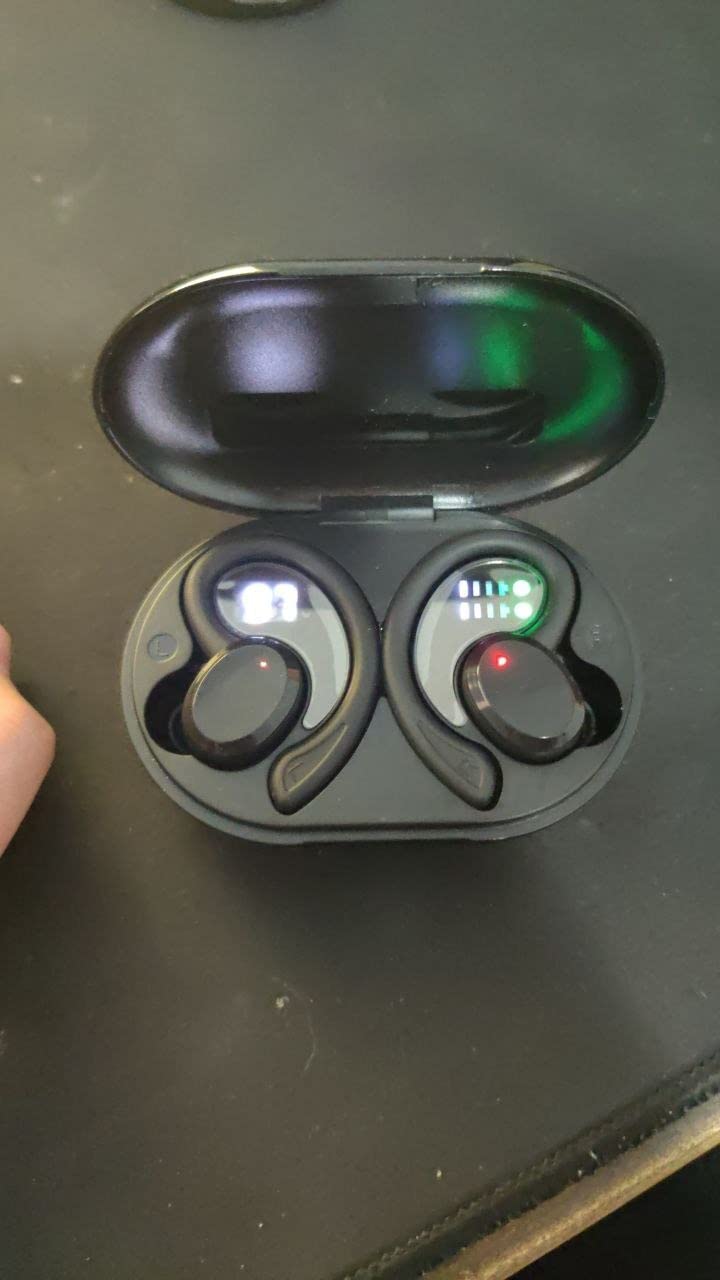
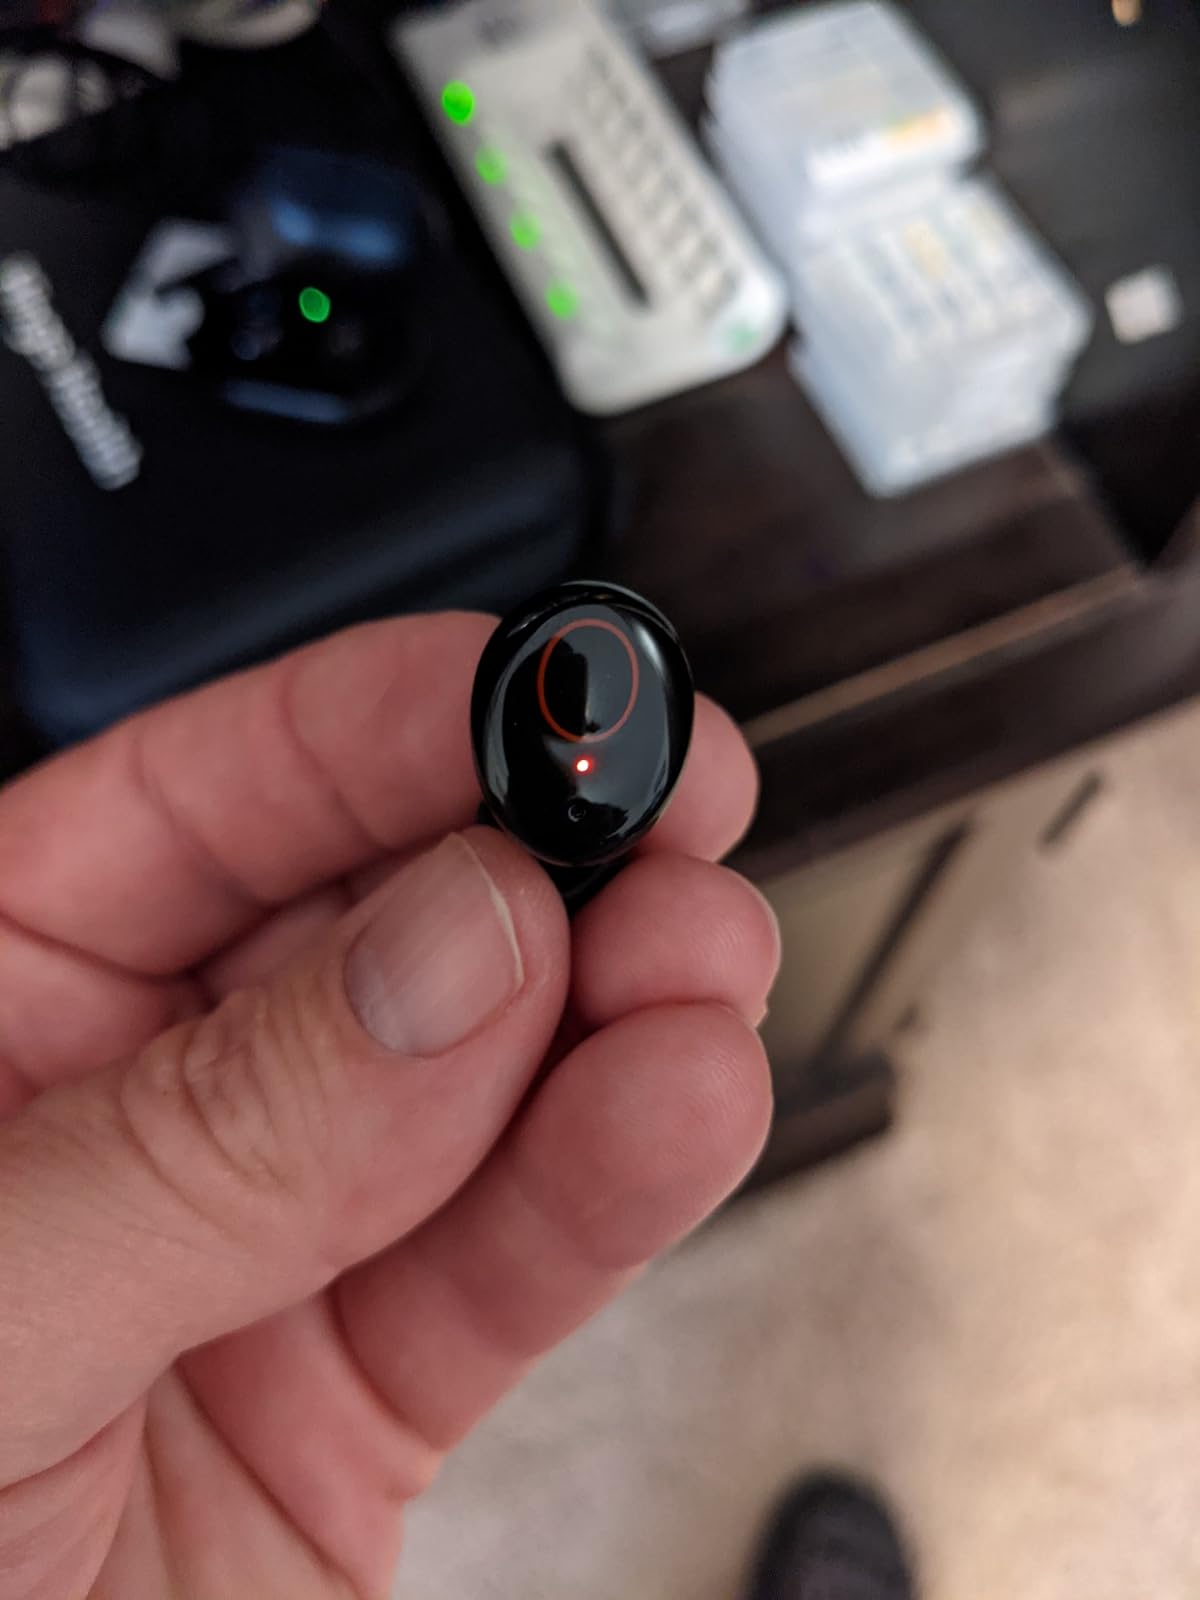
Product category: earbuds
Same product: no